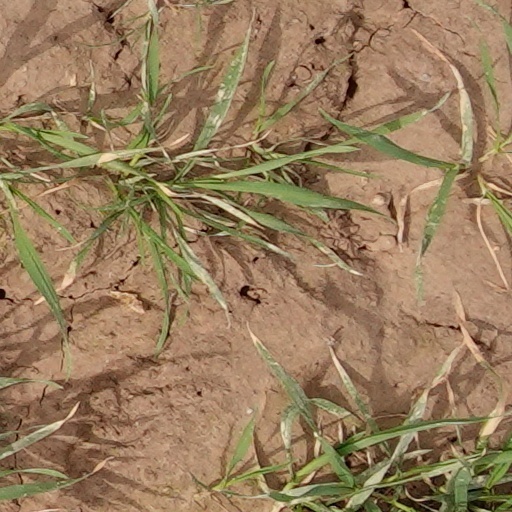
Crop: wheat